Geoffrey Orbell

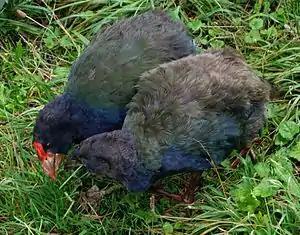
An adult and juvenile takahē

The takahē had been last sighted in 1898 and was widely thought to be extinct but Orbell suspected it might have survived. He had been interested in the bird since childhood and had read widely about it. He was convinced that if it still existed, it might be found in the Murchison Mountains west of Lake Te Anau. In April 1948, Orbell and friends Rex Watson and Neil McCrostie went into the area on a deer hunting trip. Orbell heard bird calls he did not recognise, and found tracks that convinced him the takahē existed. The same group, plus Joan Telfer, returned to the area in November of the same year. While searching, Orbell again discovered a set of unfamiliar footprints and heard a strange bird call. After following the footprints, Orbell rediscovered three of the species on 20 November 1948 in a remote valley. A lake in the valley was named Lake Orbell in his honour.